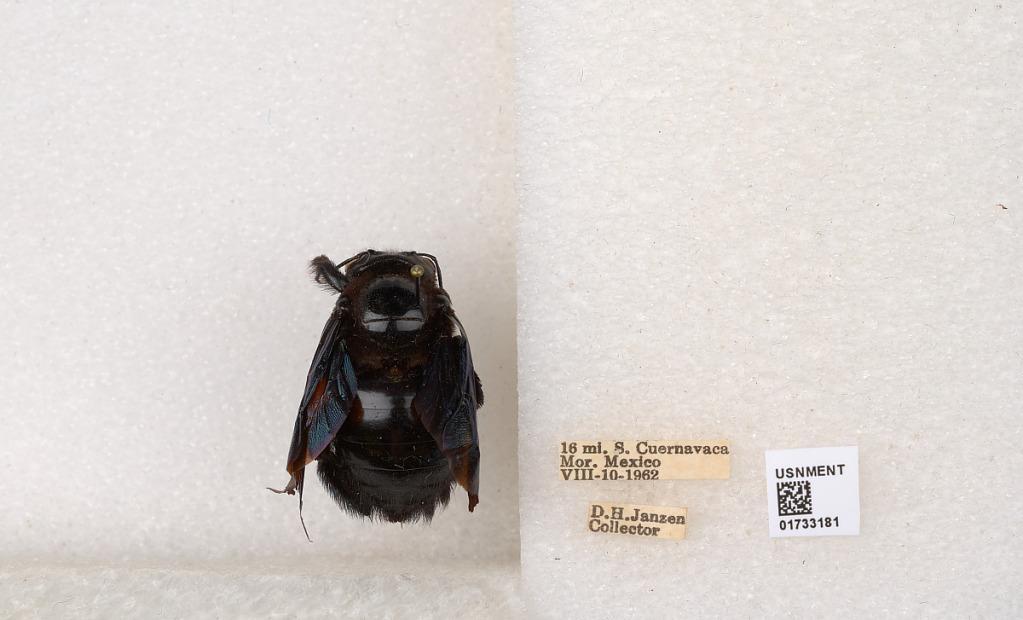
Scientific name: Xylocopa (Megaxylocopa) fimbriata Fabricius
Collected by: D. Janzen
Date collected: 1962-8-10
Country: Mexico
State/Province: Morelos
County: Cuernavaca
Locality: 16 mi. S. Cuernavaca